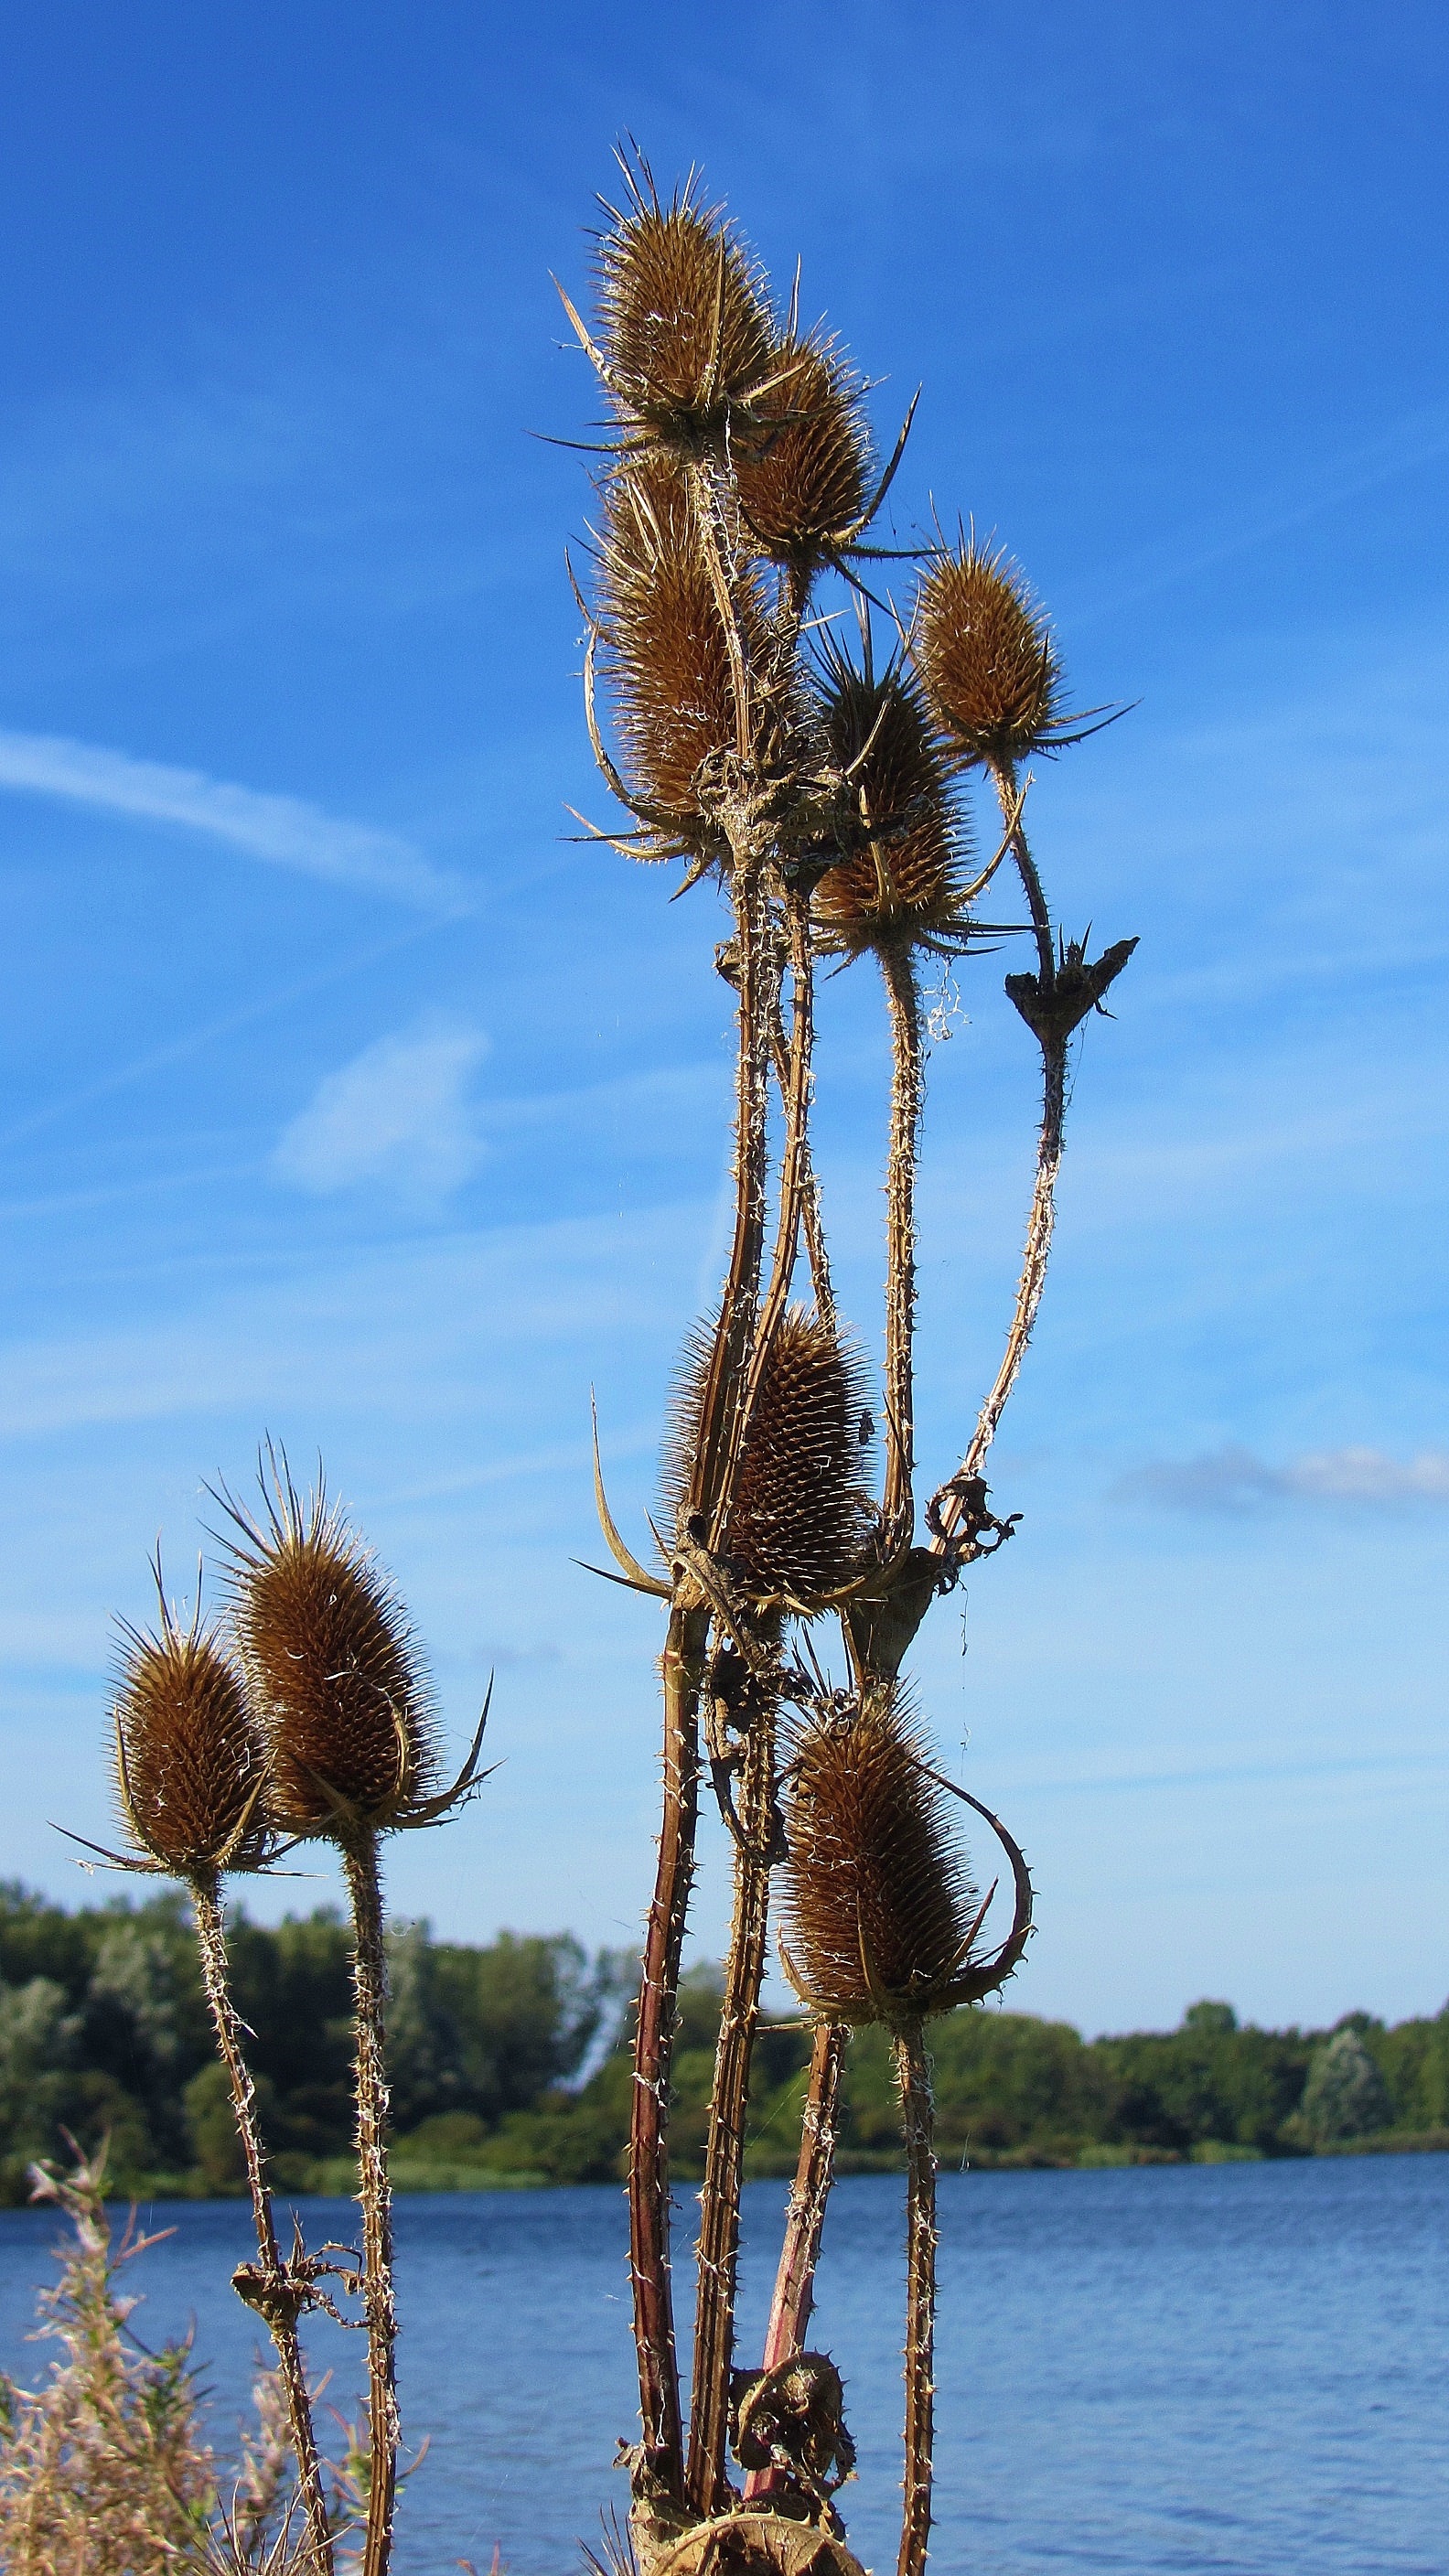
landscape, tree, water, nature, branch, plant, leaf, flower, reed, reflection, botany, agriculture, flora, season, plants, blue sky, of course, flowering plant, grass family, woody plant, land plant, arecales, palm family